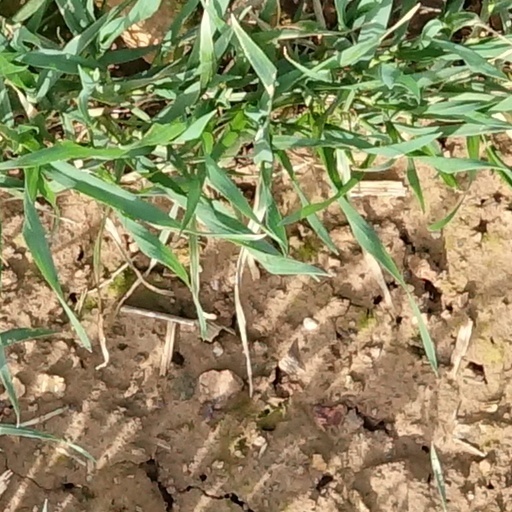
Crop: wheat